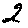
Label: 2